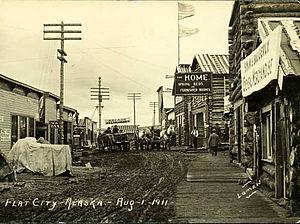
Flat est une localité d'Alaska aux États-Unis dans la région de recensement de Yukon-Koyukuk. Sa population était en 2000 de 4 habitants. C'est une des six villes des États-Unis à n'avoir que quatre habitants. Et en 2010, il n'y avait plus d'habitants du tout, même s'il reste encore trois maisons.